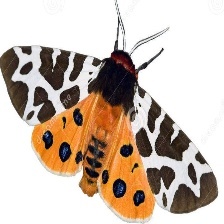
Species: BANDED TIGER MOTH